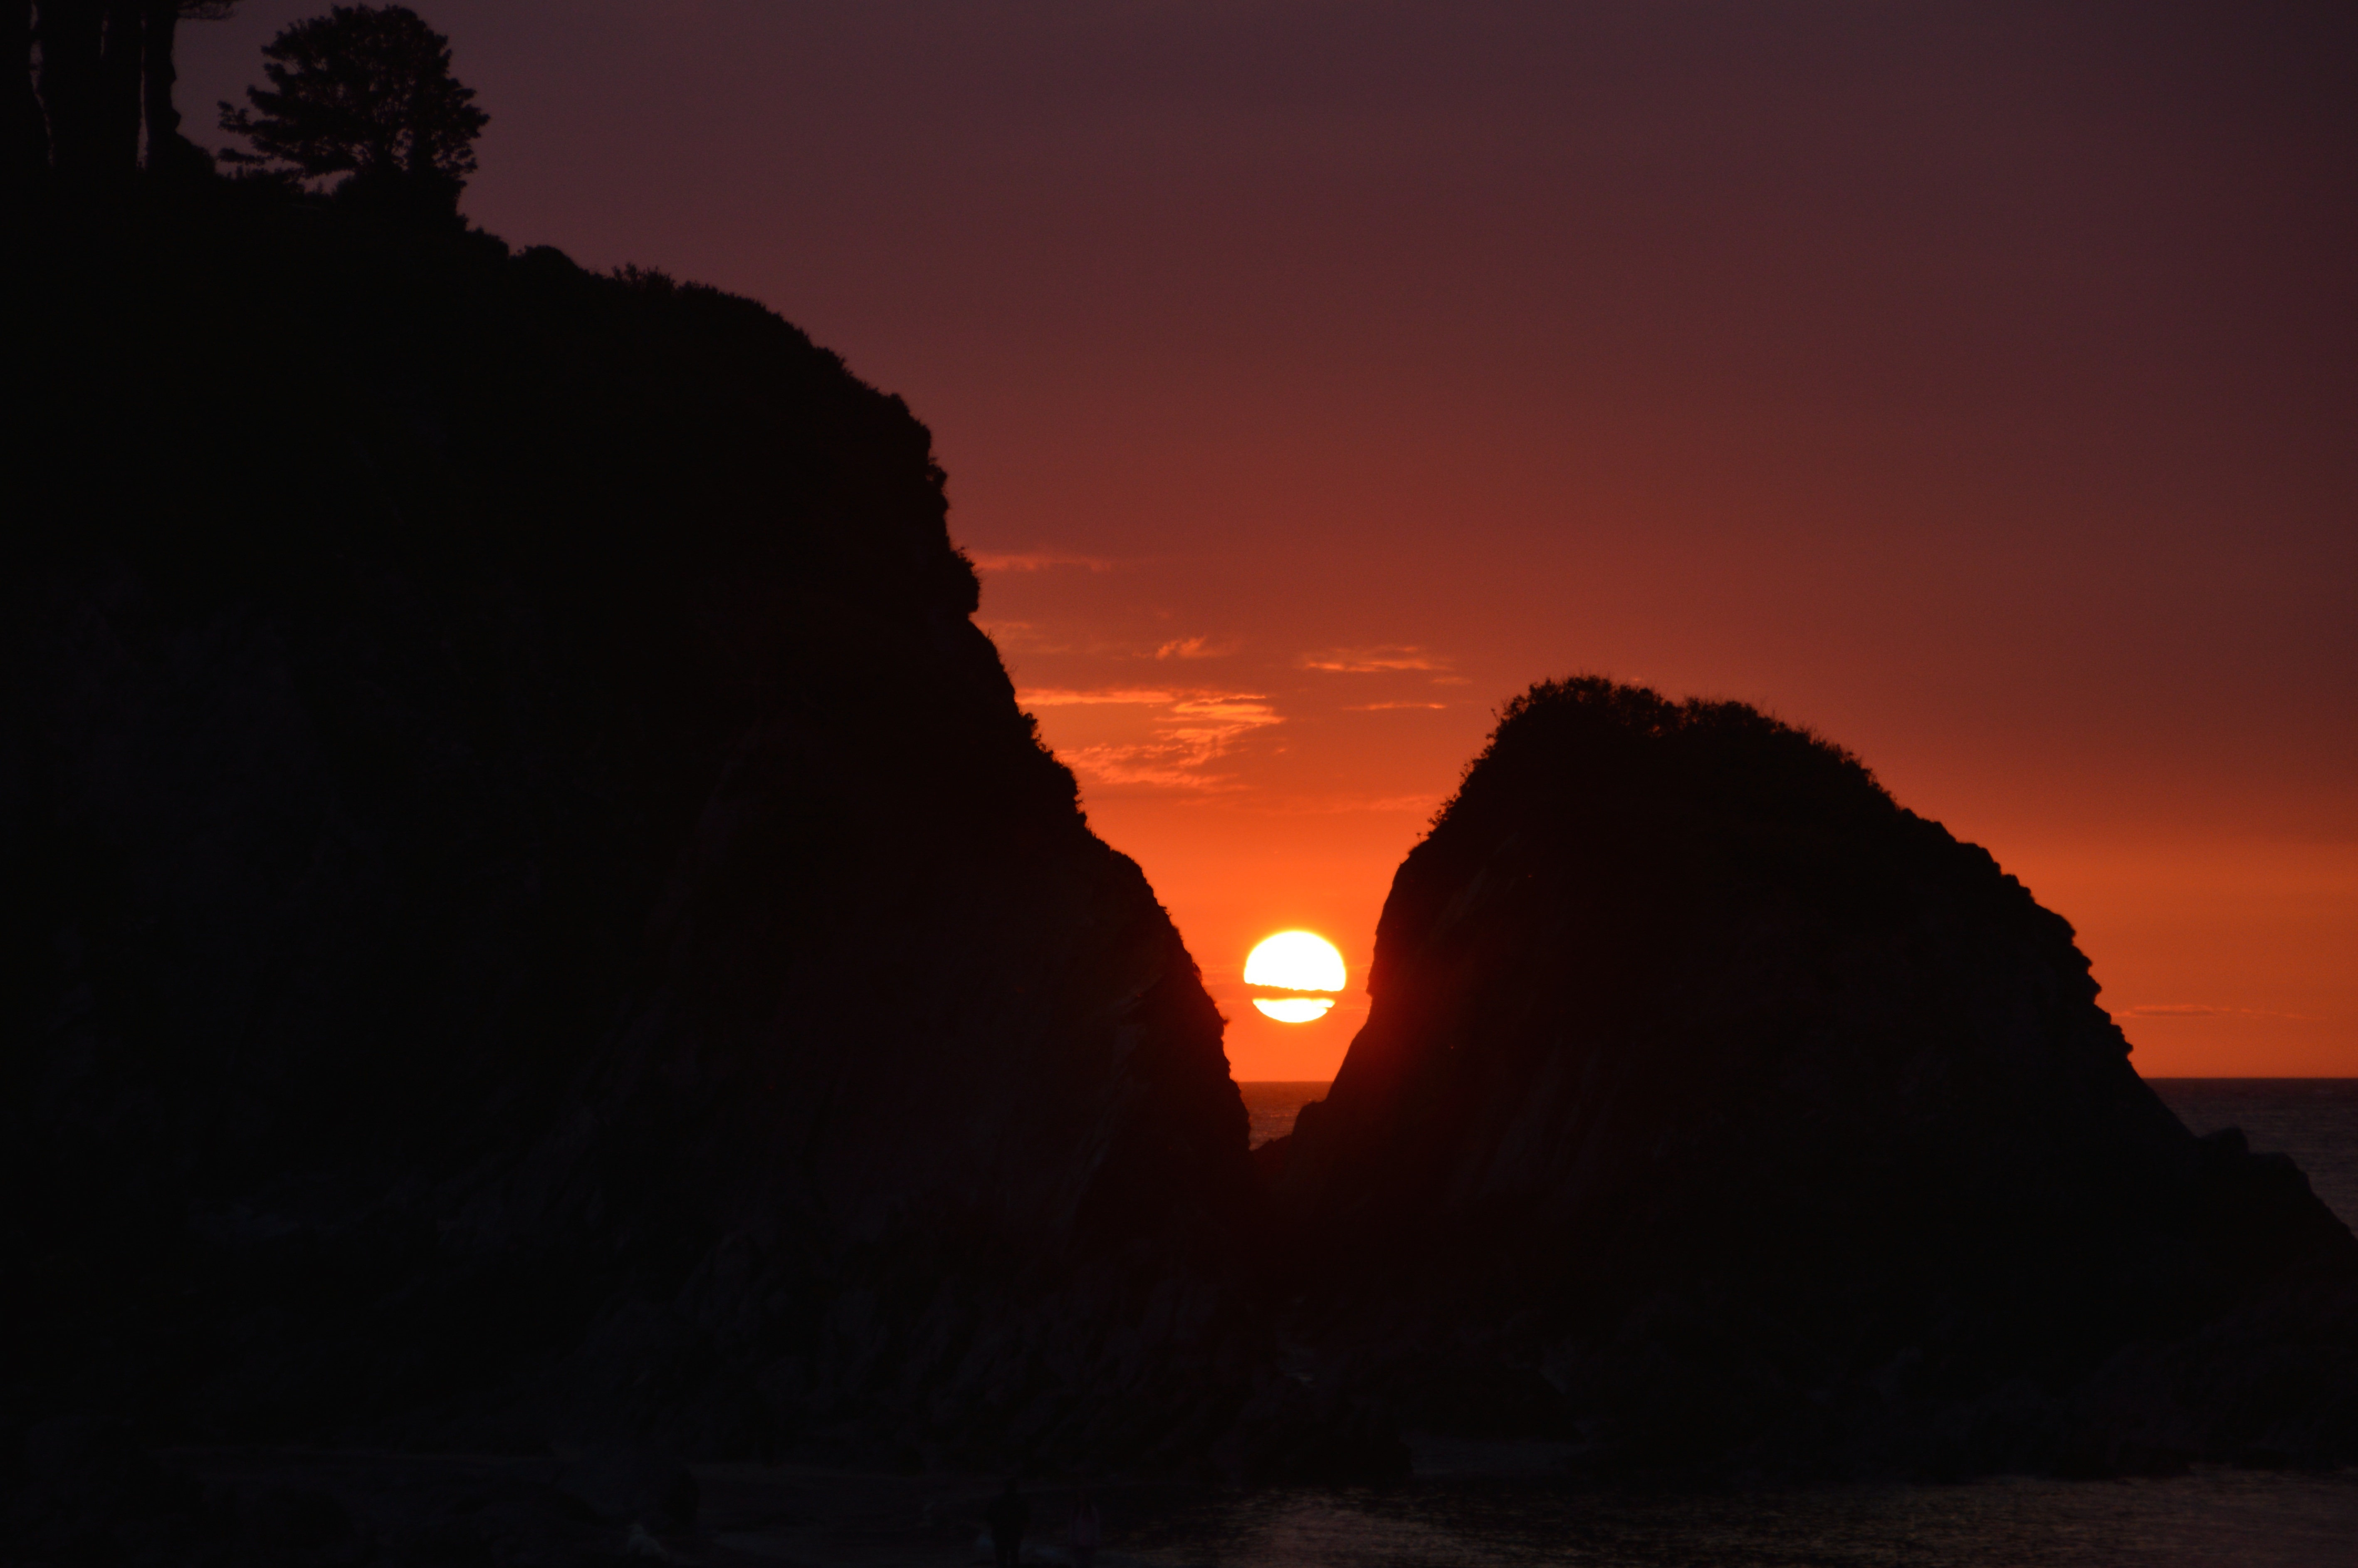
beach, landscape, sea, coast, water, nature, outdoor, rock, ocean, horizon, light, cloud, sky, sunshine, sun, sunrise, sunset, night, sunlight, morning, wave, dawn, vacation, coastline, cliff, dusk, evening, orange, golden, reflection, red, heaven, color, darkness, rocks, sunny, beautiful, lee, devon, gorgeous, geological phenomenon